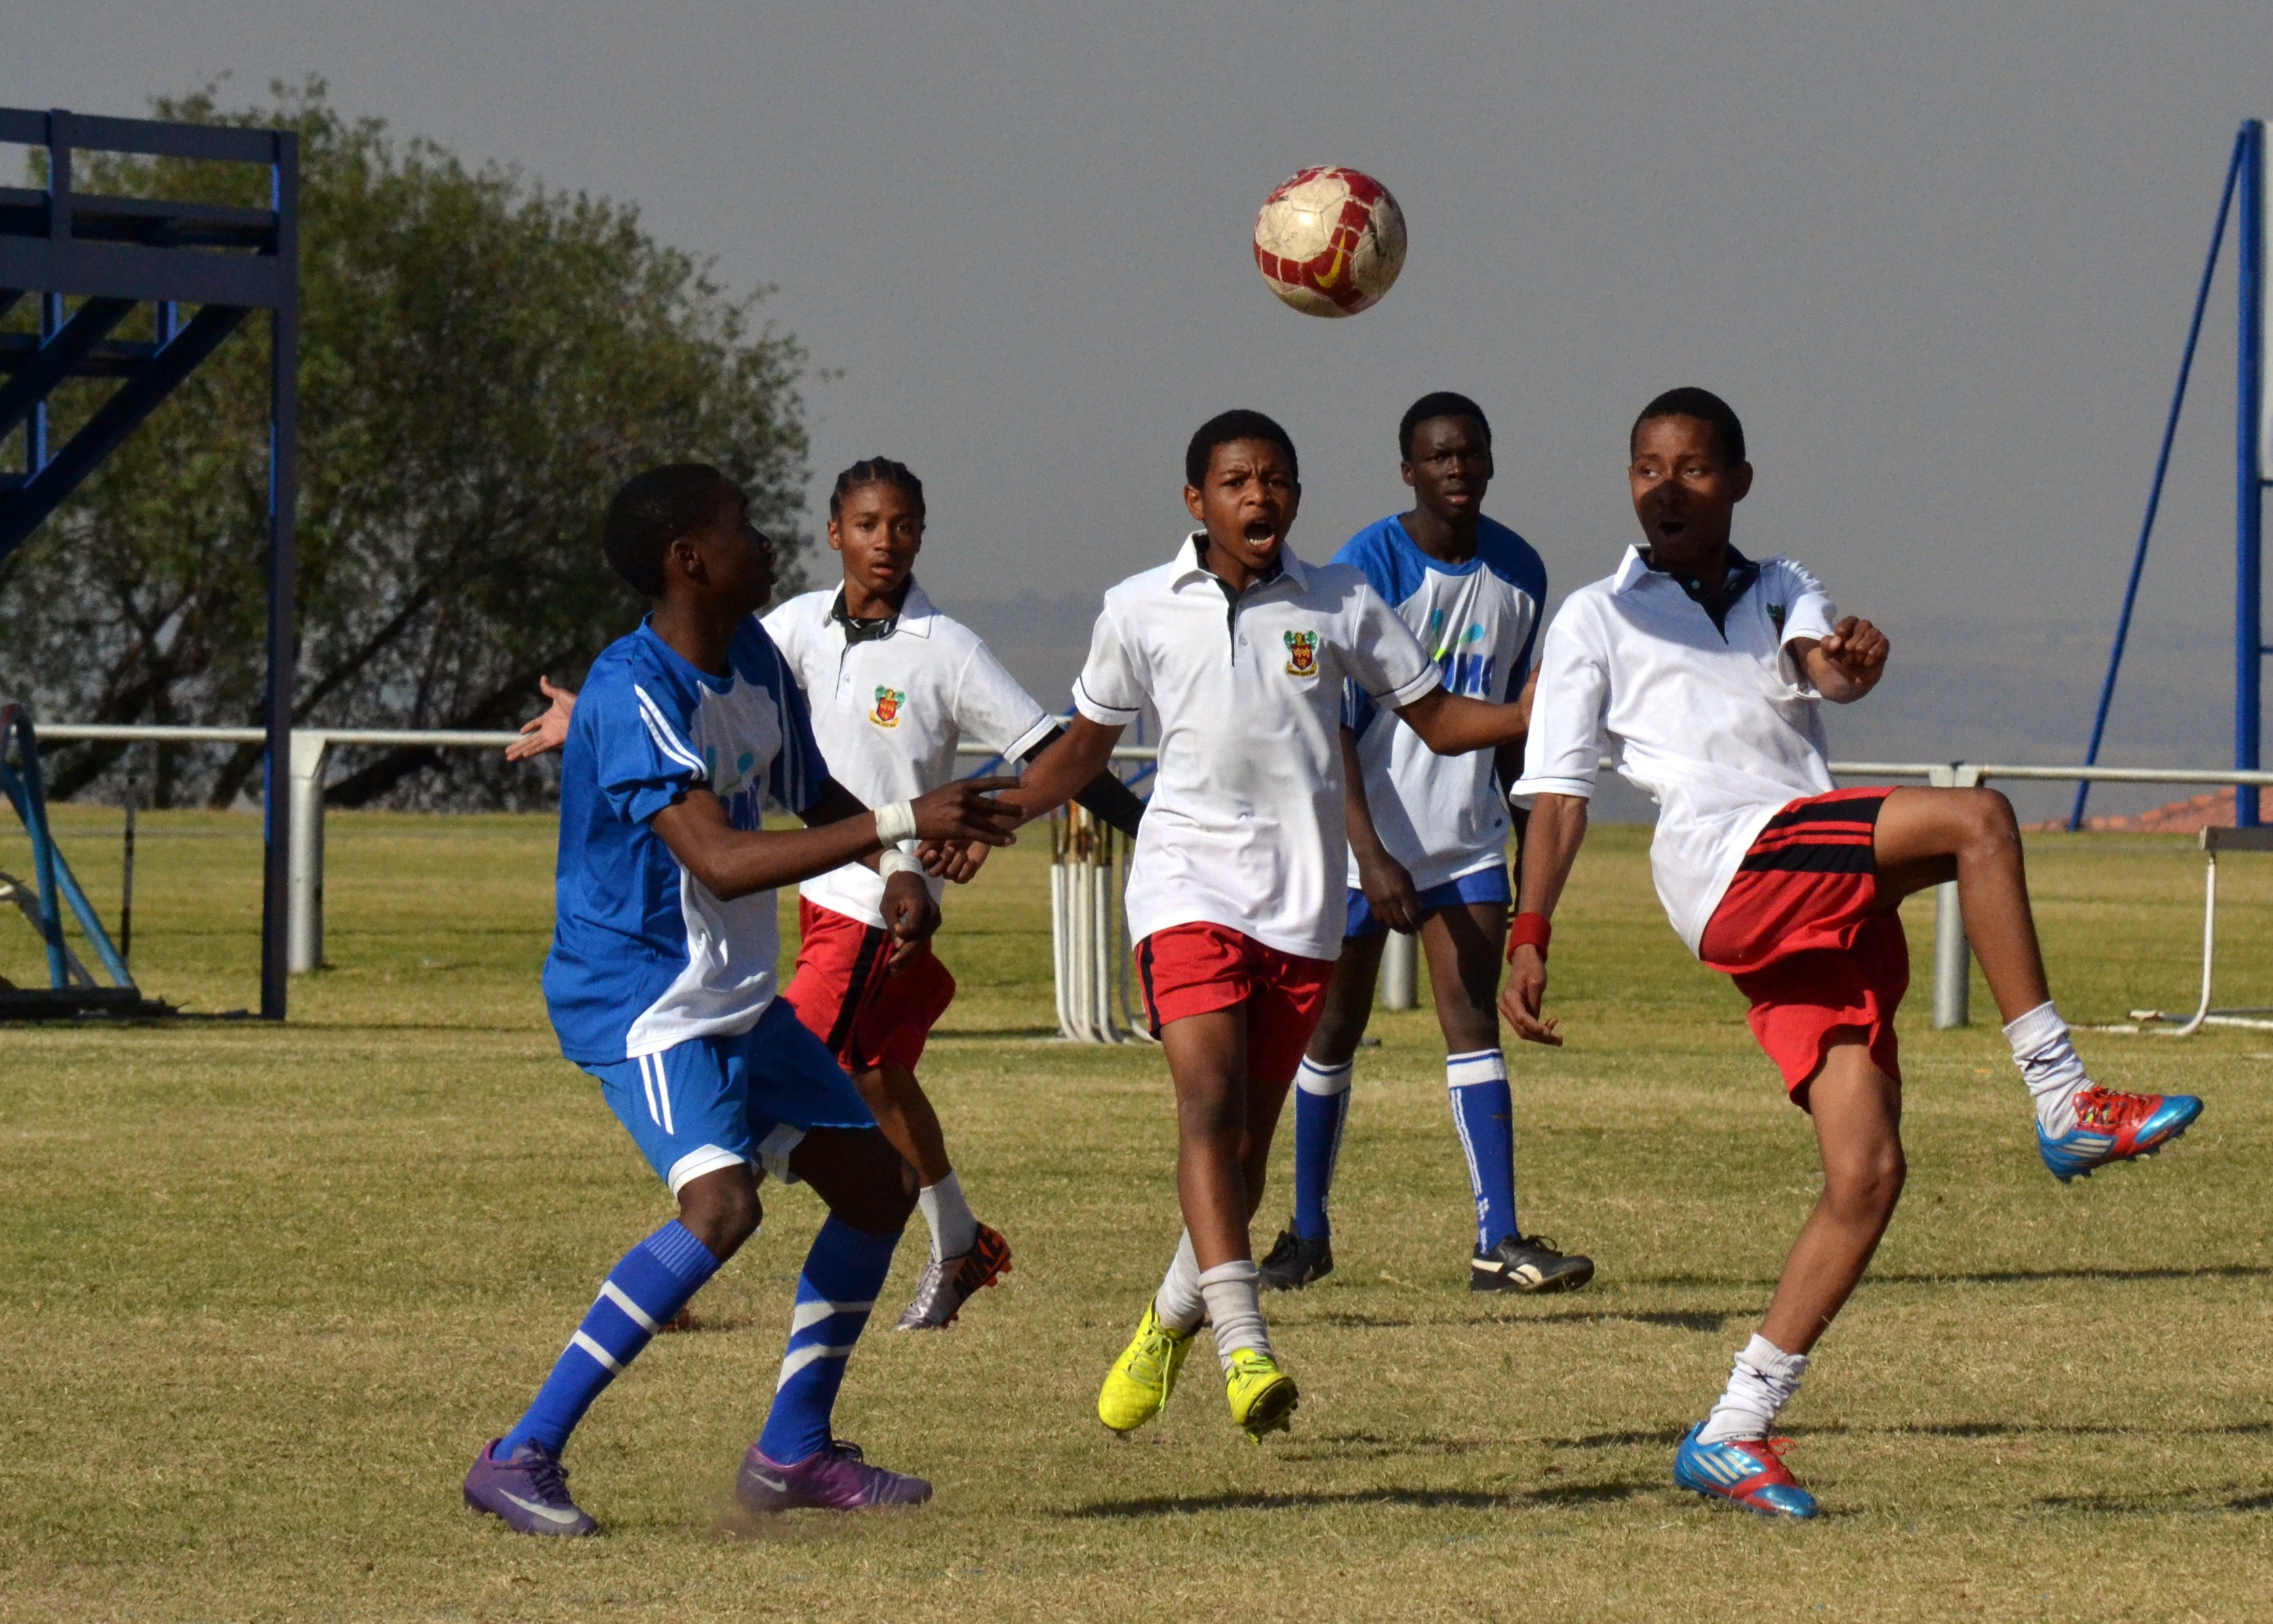
sport, training, soccer, player, team, sports, ball, tournament, football player, competition event